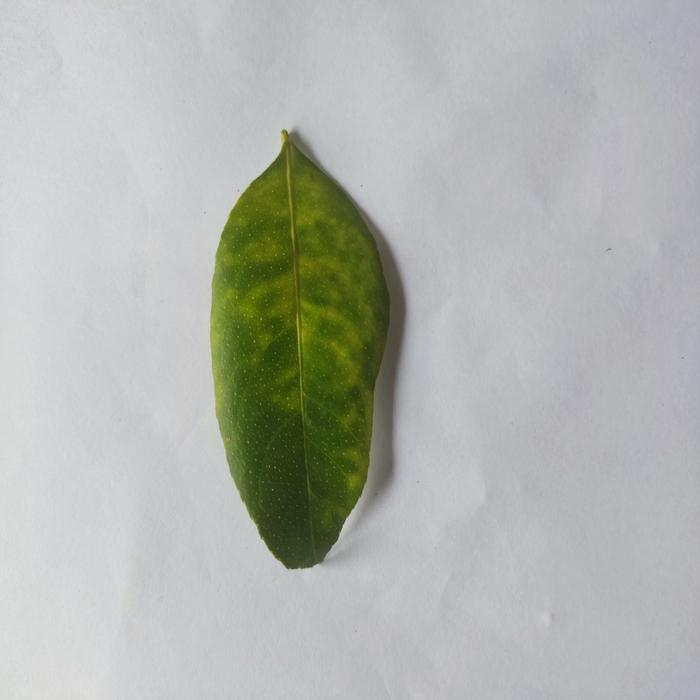
Crop: Lemon
Leaf condition: Citrus